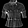
Label: Shirt